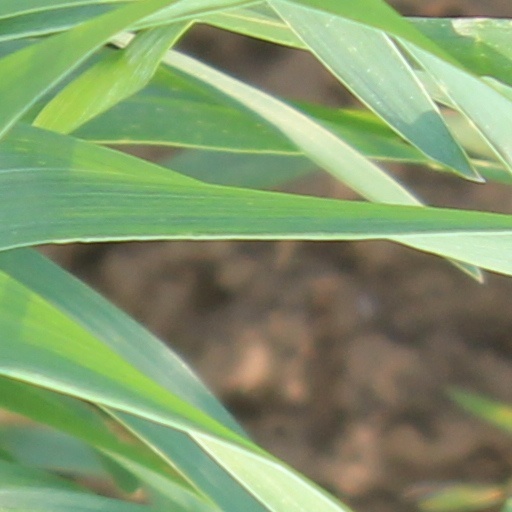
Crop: wheat